Answer in natural language. Considering the relative positions, where is jules office chair with respect to beautiful wall painting? Choose between the following options: left or right
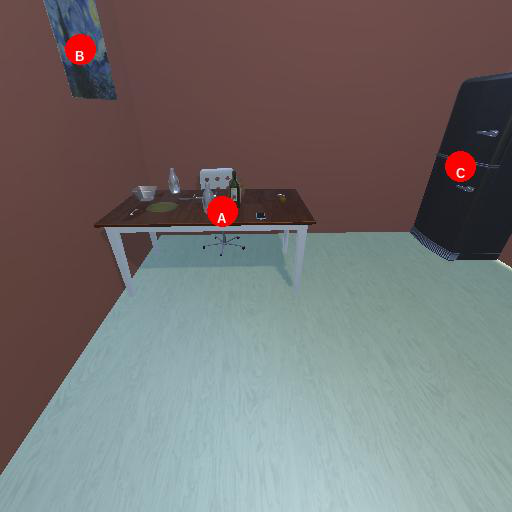
<answer>right</answer>